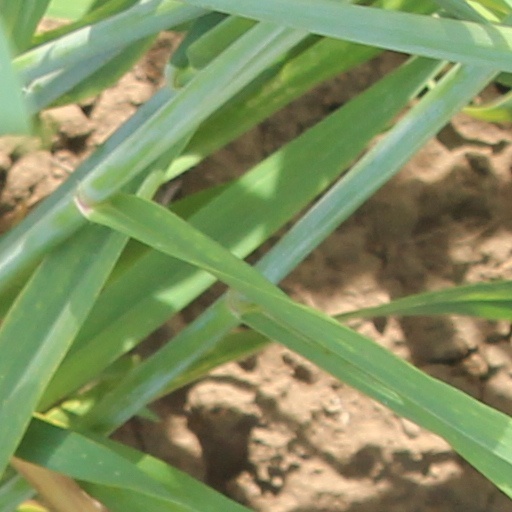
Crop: wheat